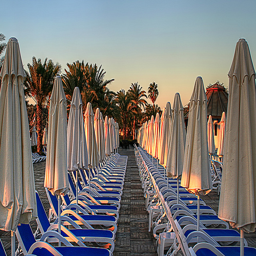
Multiple rows of reclining pool chairs and closed umbrellas with palm trees in the background.
there are many beach chairs and umbrellas lined down the beach
A row of lawn chairs covered with umbrella on a sandy beach.
A couple of rows of several beach chairs and umbrella's.
A patio area with lounge chairs and umbrellas lined up in rows, and palm trees in the background.